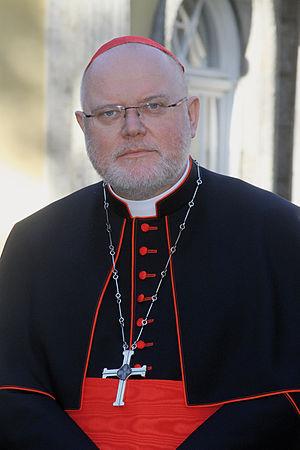
Reinhard Marx, né le 21 septembre 1953 à Geseke, en Rhénanie-du-Nord-Westphalie est un cardinal catholique allemand, archevêque de Munich et Freising depuis 2007, président de la Commission des épiscopats de la communauté européenne de 2012 à 2018 et président de la Conférence épiscopale allemande depuis 2014.